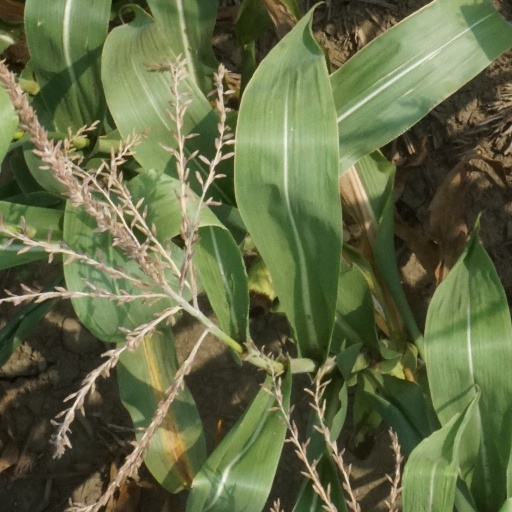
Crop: maize; corn